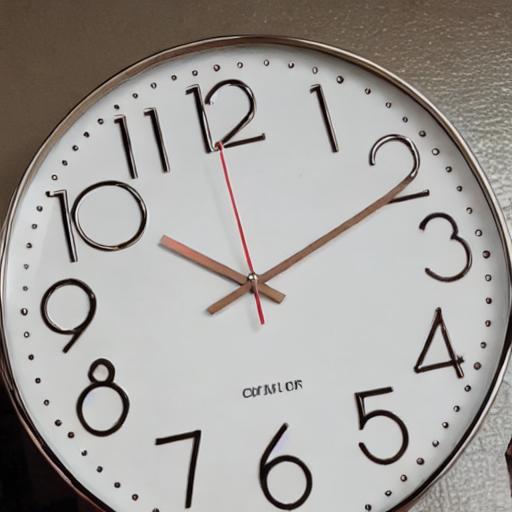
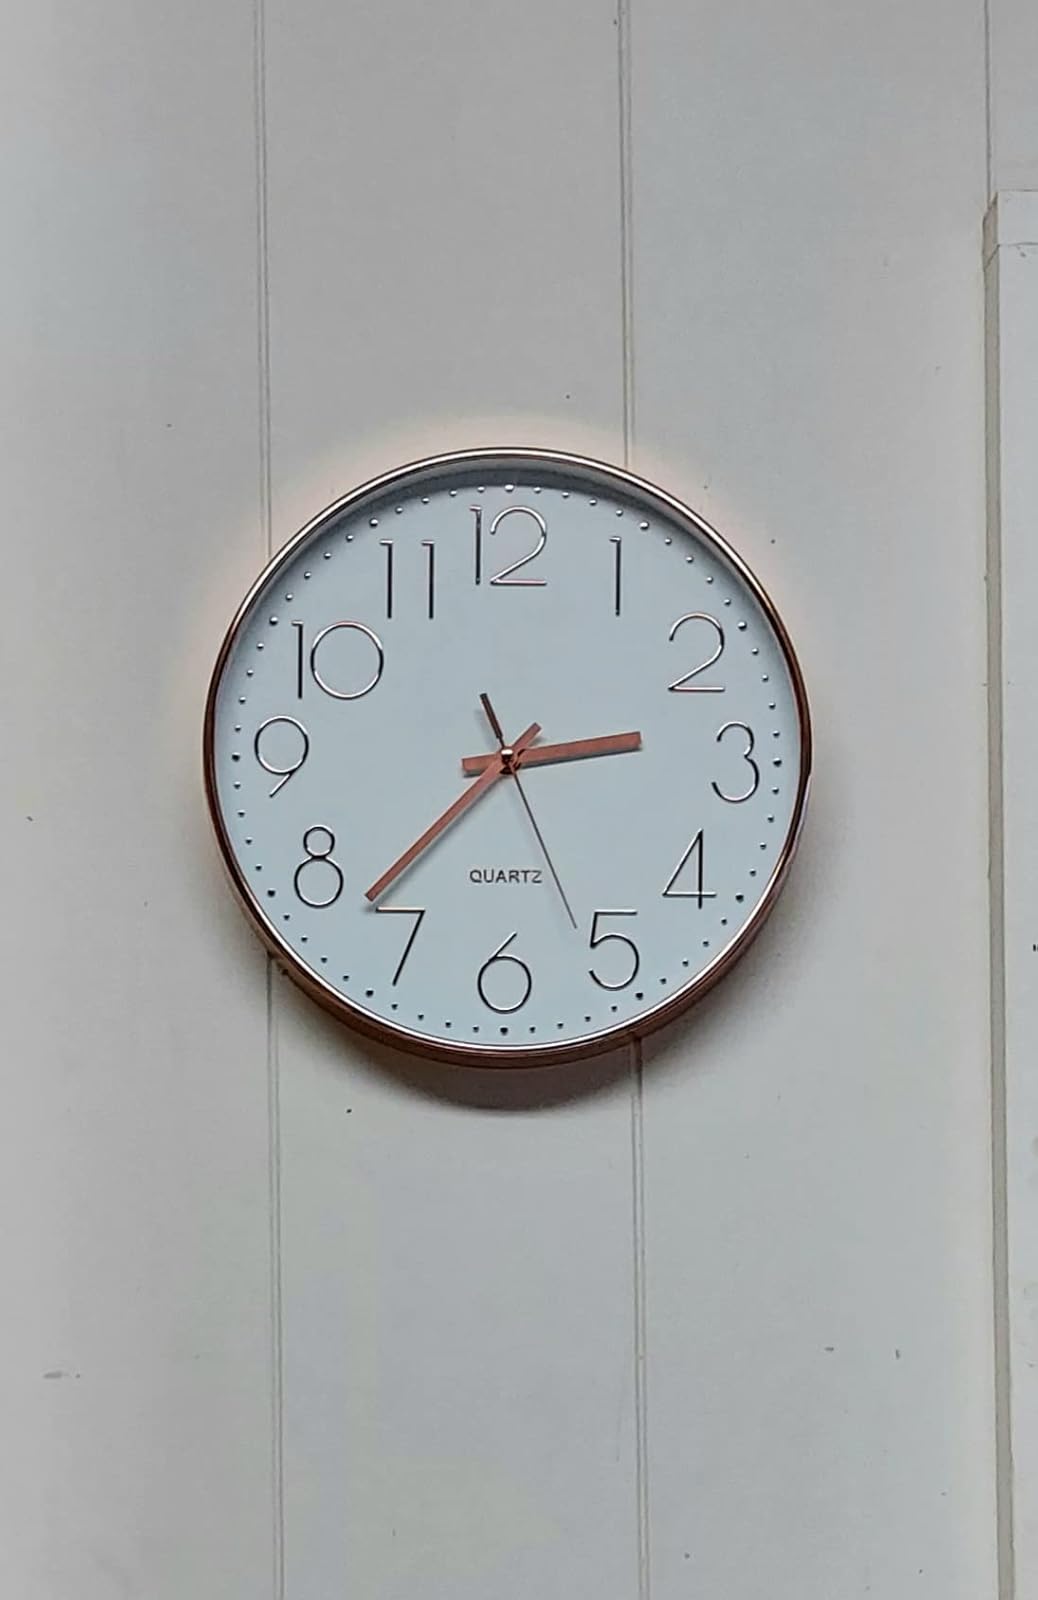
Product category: clock
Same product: no